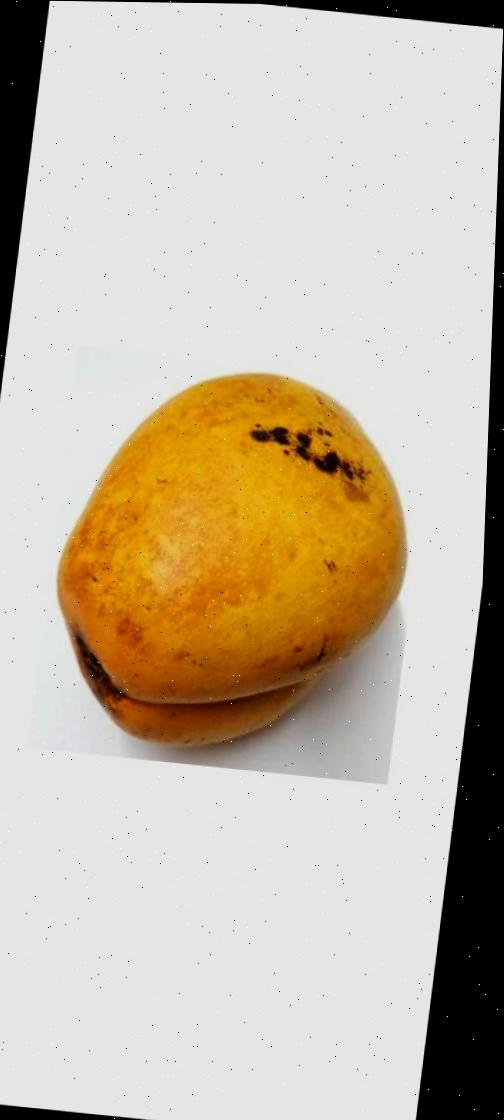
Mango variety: Bari-11